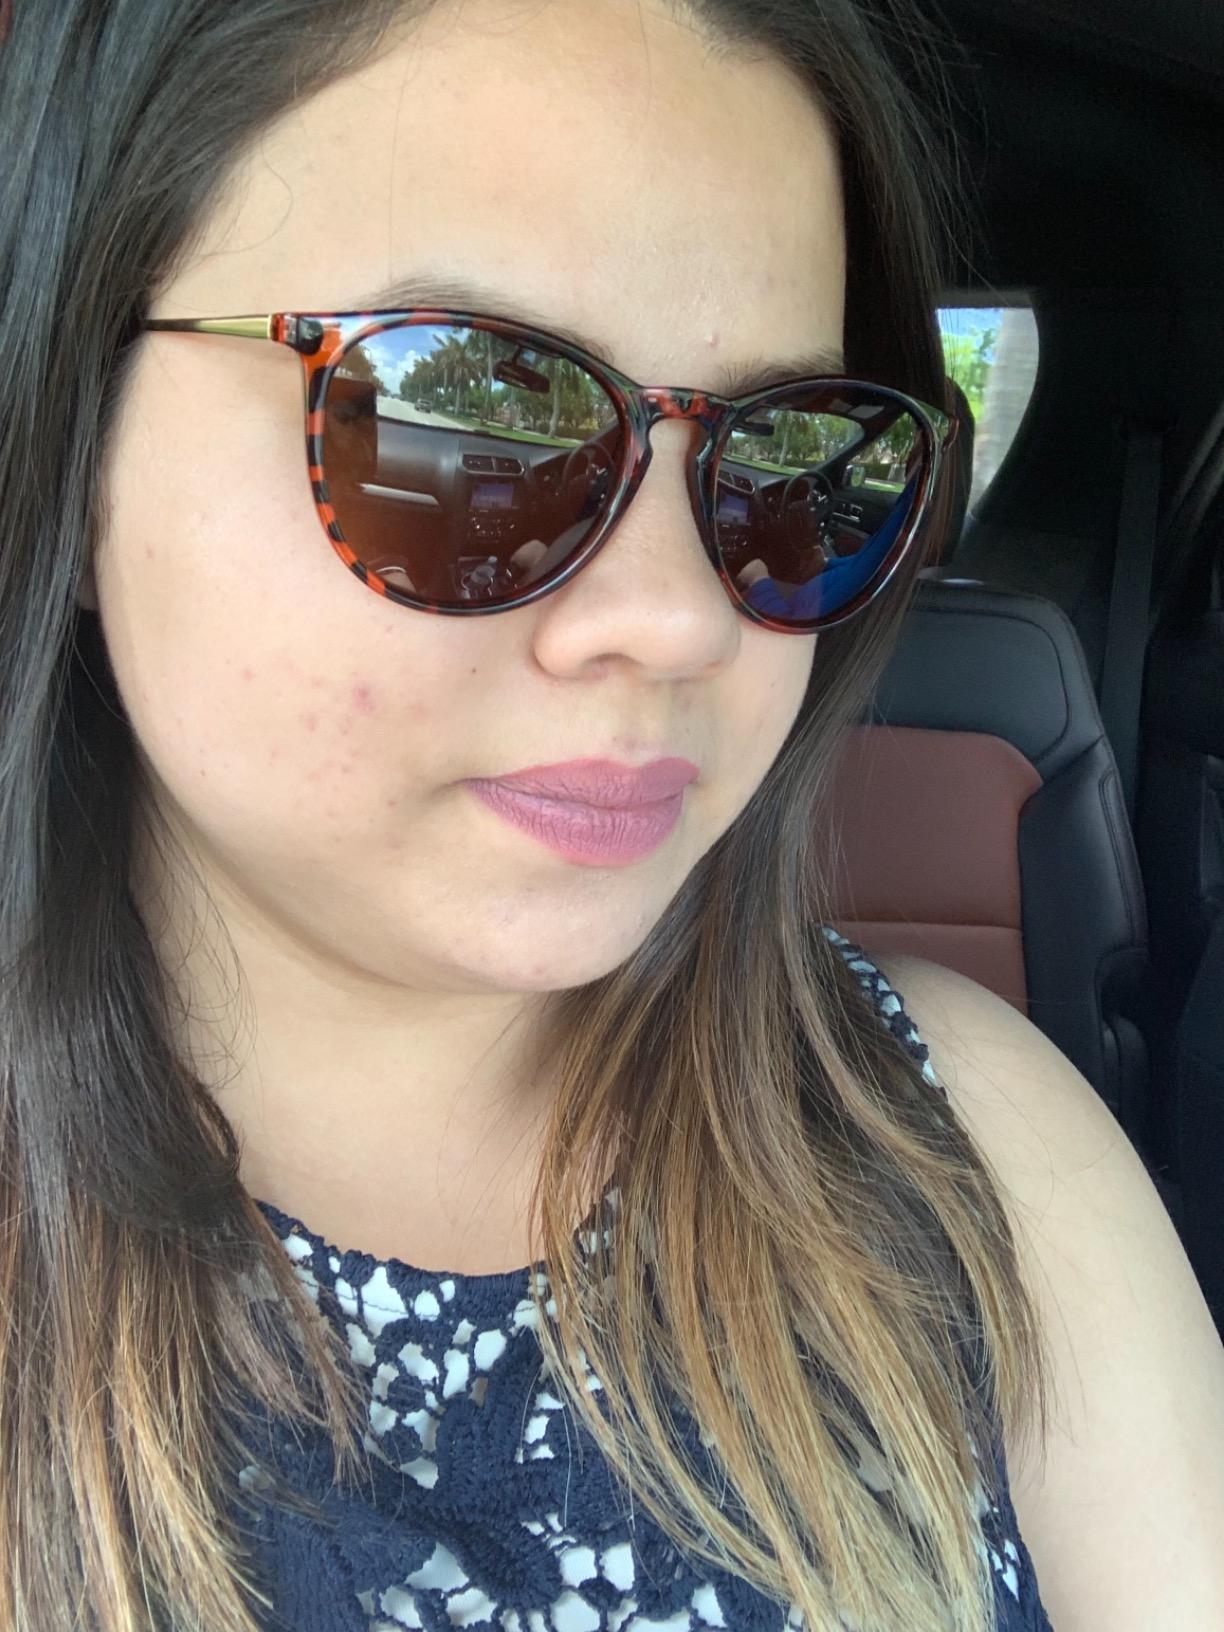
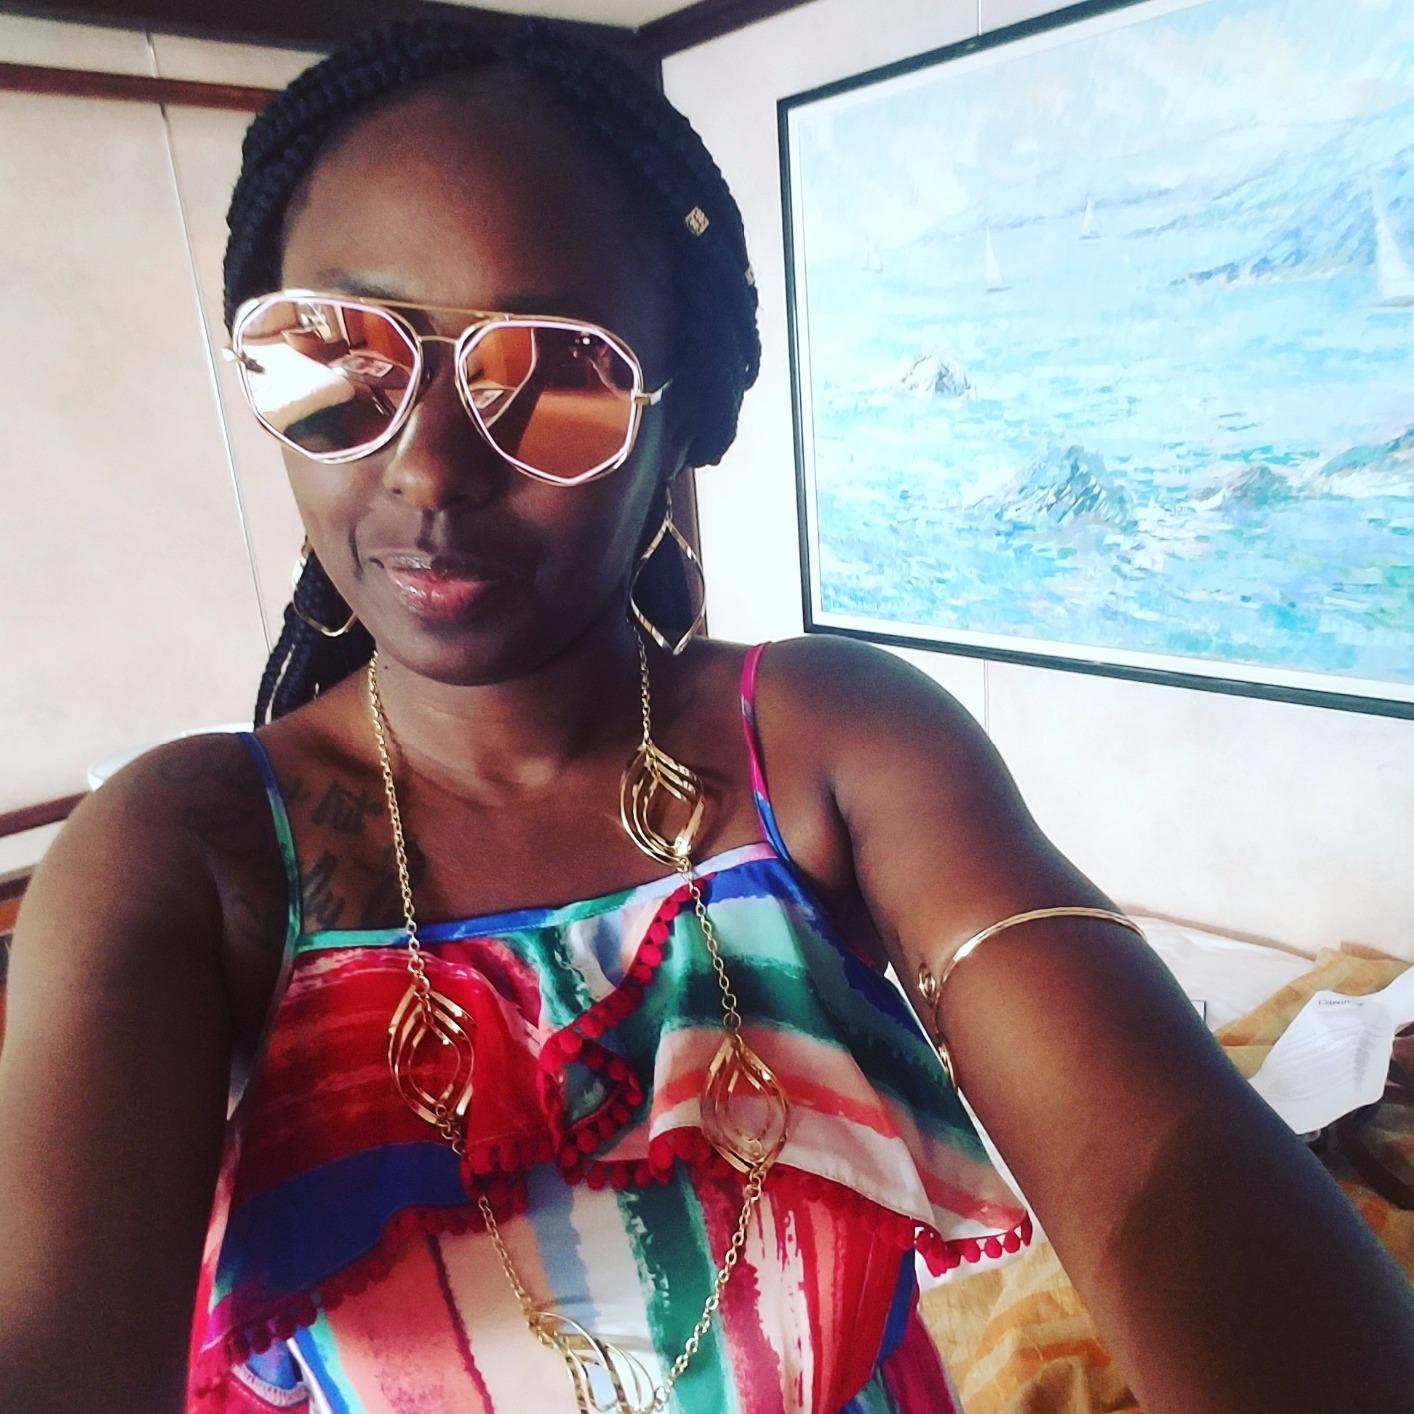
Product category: accessories_sunglasses
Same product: no